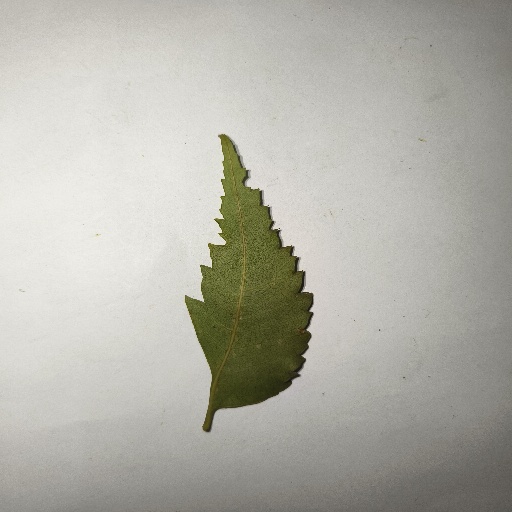
Species: Neem
Leaf condition: Healthy Leaf